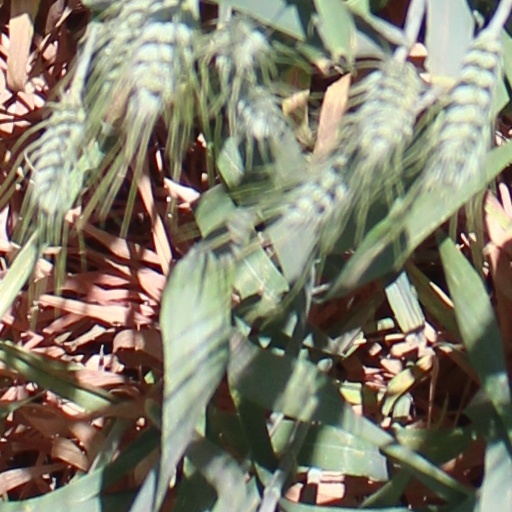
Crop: wheat